Timeline of the COVID-19 pandemic in New York City

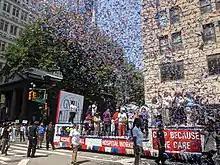
Healthcare workers being honored for their efforts in combatting COVID-19 during a July 7, 2021 ticker-tape parade for essential workers in New York, NY

In February 2021, New York City expanded its vaccination Phase 1b to include restaurant workers (including delivery workers) and taxi drivers (including FHV drivers).